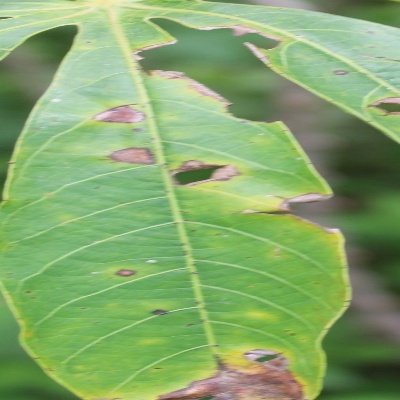
Crop: Cassava
Condition: brown spot